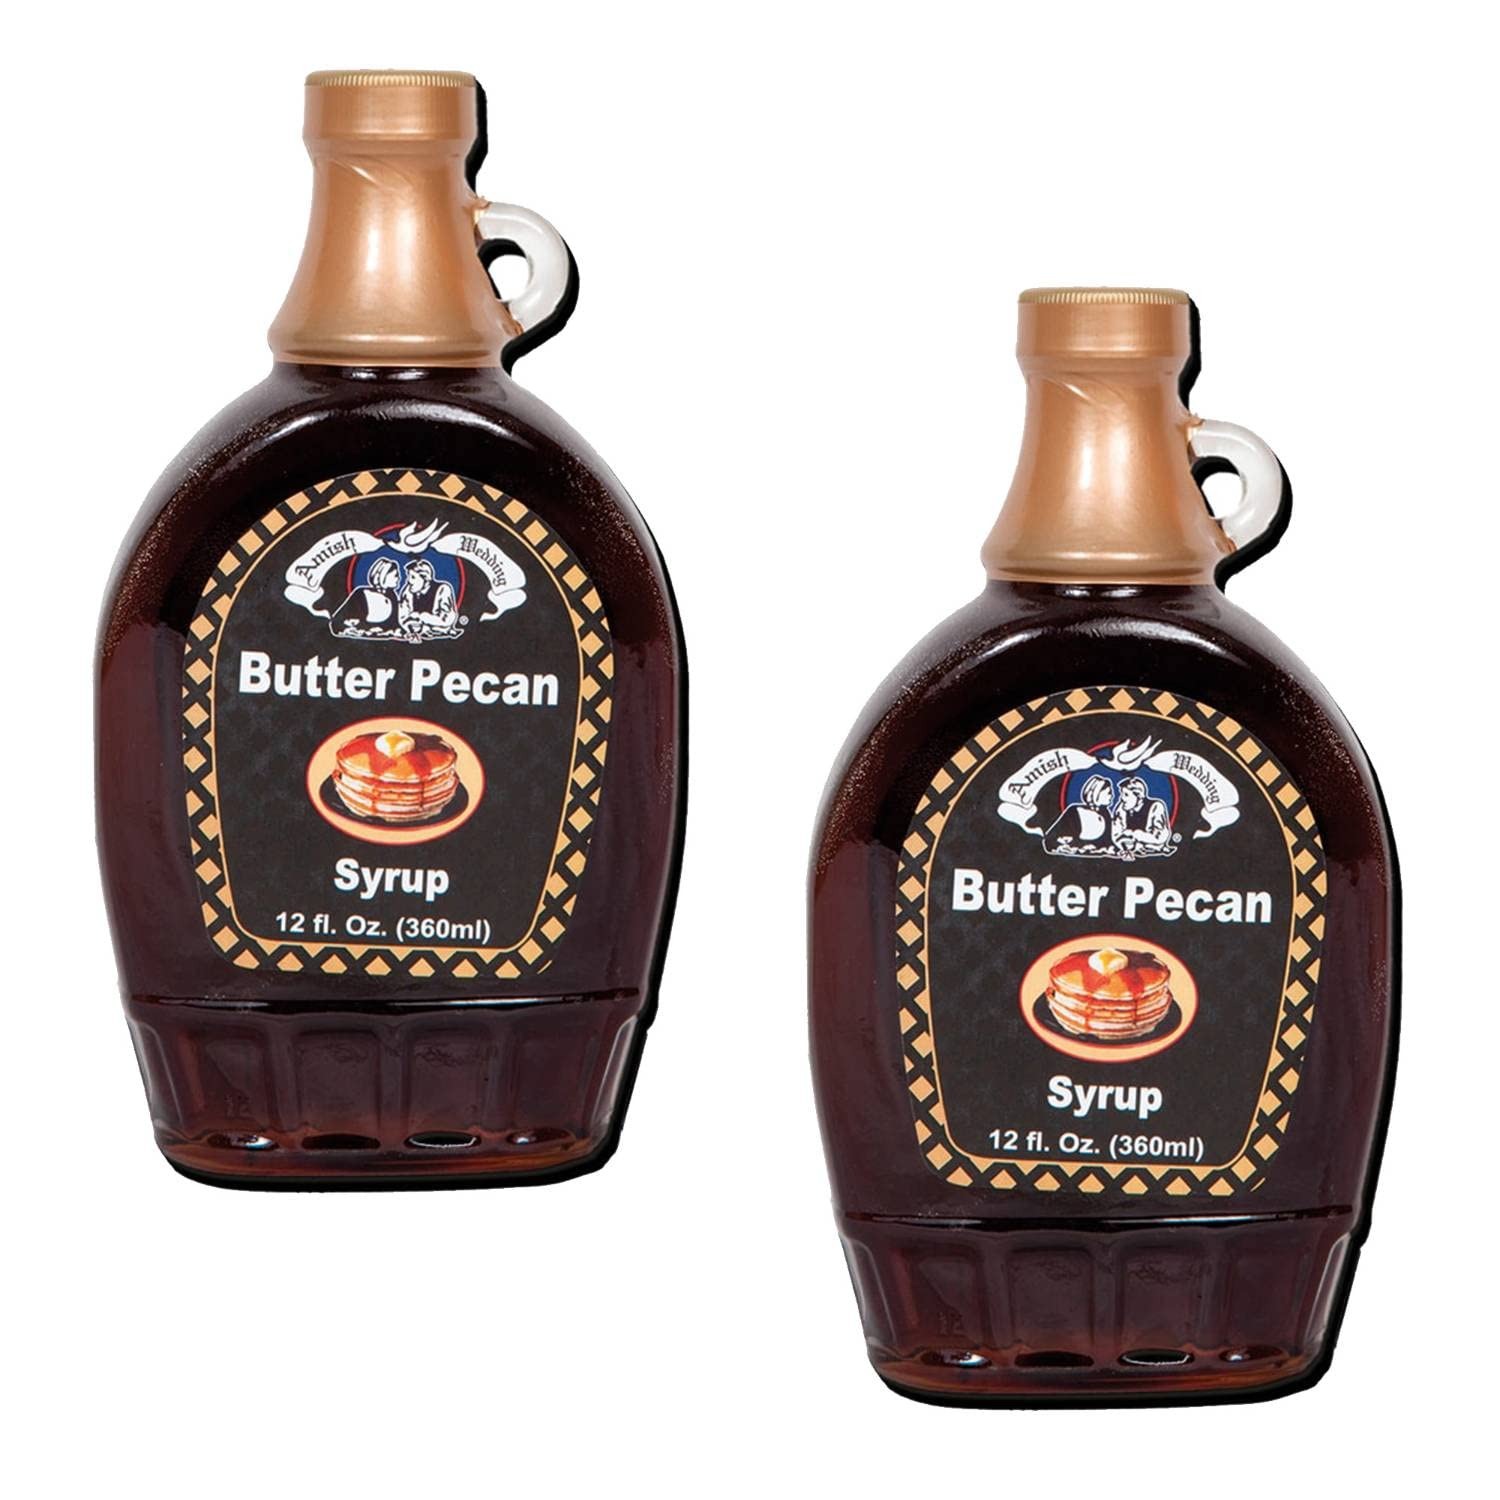
Item Name: Amish Wedding Syrup, Ohio Made for Pancakes or Waffles, Two 12 ounce Glass Bottles, Butter Pecan
Bullet Point 1: Includes two 12-fl oz bottles
Bullet Point 2: Packaged in a glass bottle
Bullet Point 3: Refrigerate after opening
Bullet Point 4: USA made Ingredients: Corn syrup, water, pecan flavoring, butter flavoring, caramel color.
Product Description: The Amish Wedding brand syrup is a beloved pancake and waffle topping made in Ohio by Amish communities. It is known for its rich, buttery flavor and thick, velvety texture. The syrups come in classic varieties like butter pecan, as well as fruit flavors such as blackberry and blueberry. They are made with simple, high-quality ingredients like corn syrup, water, and natural flavorings. The glass bottles showcase the syrups' vibrant colors and make for an attractive tabletop presentation. Amish Wedding syrups have become a popular choice for those seeking an authentic, homestyle syrup experience reminiscent of traditional Amish cooking.Make breakfast sweeter and more flavorful! Our unique, locally-made syrups are perfect for drizzling onto flapjacks, waffles, oatmeal and more. Pack of 2.Includes two 12-fl oz bottles. Packaged in a glass bottle. Refrigerate after opening. USA made. Ingredients: Corn syrup, water, pecan flavoring, butter flavoring, caramel color.
Value: 24.0
Unit: Ounce

Price: 25.98